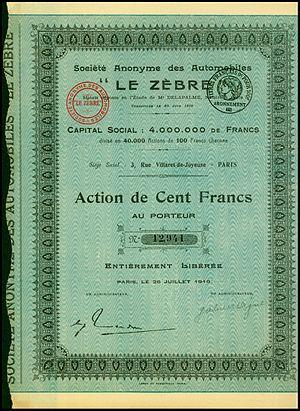
Le Zèbre est un constructeur automobile français de 1909 à 1931 installé à Suresnes, puis à Puteaux. La société est fondée par Jules Salomon avec Georges Richard grâce à un financement provenant de Jacques Bizet, le fils du compositeur Georges Bizet.